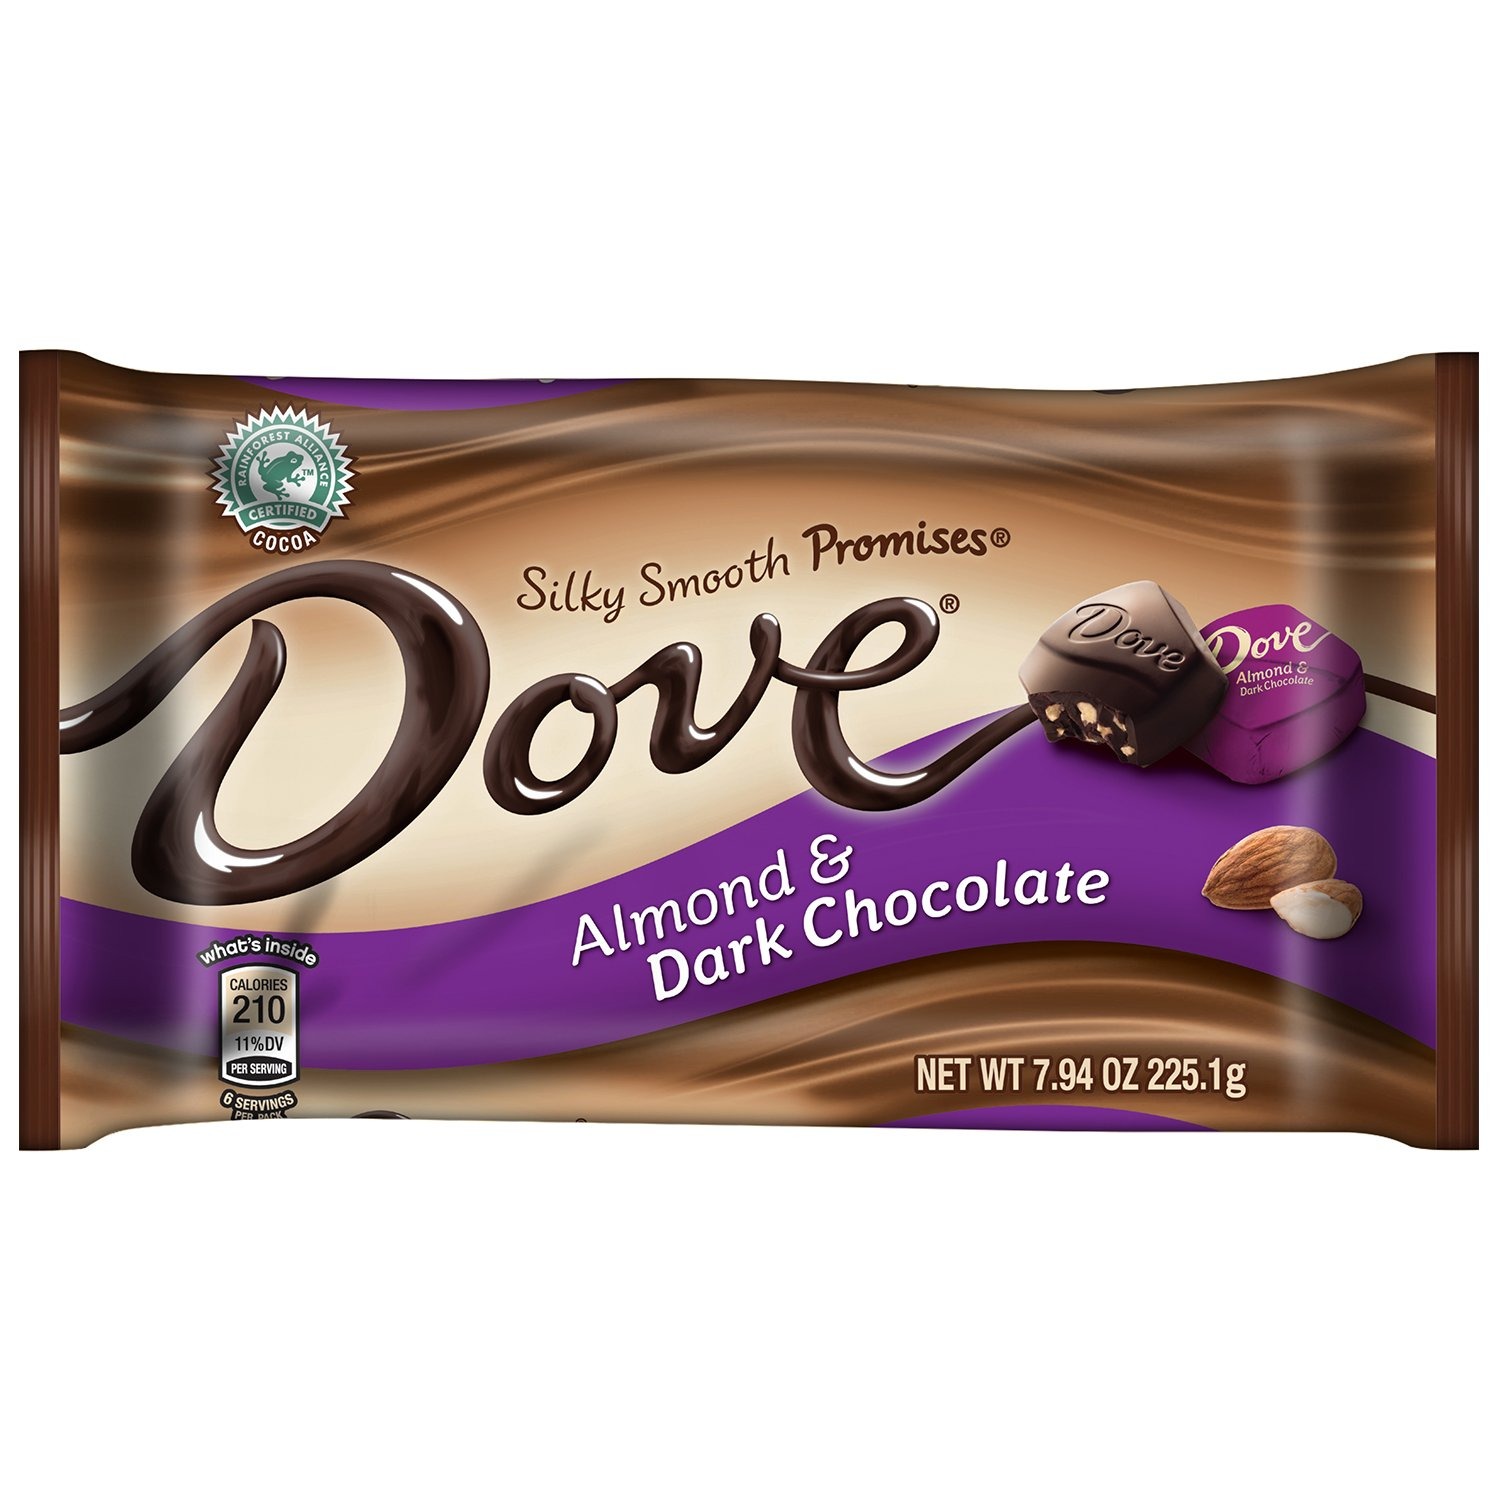
Item Name: Dove Promises Almond and Dark Chocolate Candy 7.94-Ounce Bag
Bullet Point 1: Contains one (1) 7.94-ounce bag of DOVE PROMISES Almond and Dark Chocolate Candies that can be delivered in two hours or less
Bullet Point 2: Made with real almonds and rich dark chocolate, these chocolates are a decadent midday snack
Bullet Point 3: The smooth bite of dark chocolate mixed with the crunch of real almonds creates a true moment of pleasure
Bullet Point 4: DOVE PROMISES Almond and Dark Chocolate Candies are a delicious snack to slow down even the busiest afternoons
Bullet Point 5: DOVE Chocolates are a premium chocolate experience and made with Rainforest Alliance Certified Cocoa
Value: 7.94
Unit: Ounce

Price: 6.5